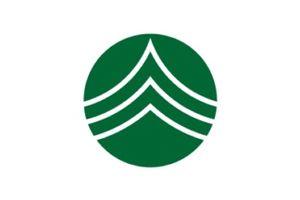
Kurotaki est un village situé dans le district de Yoshino de la préfecture de Nara, au Japon.